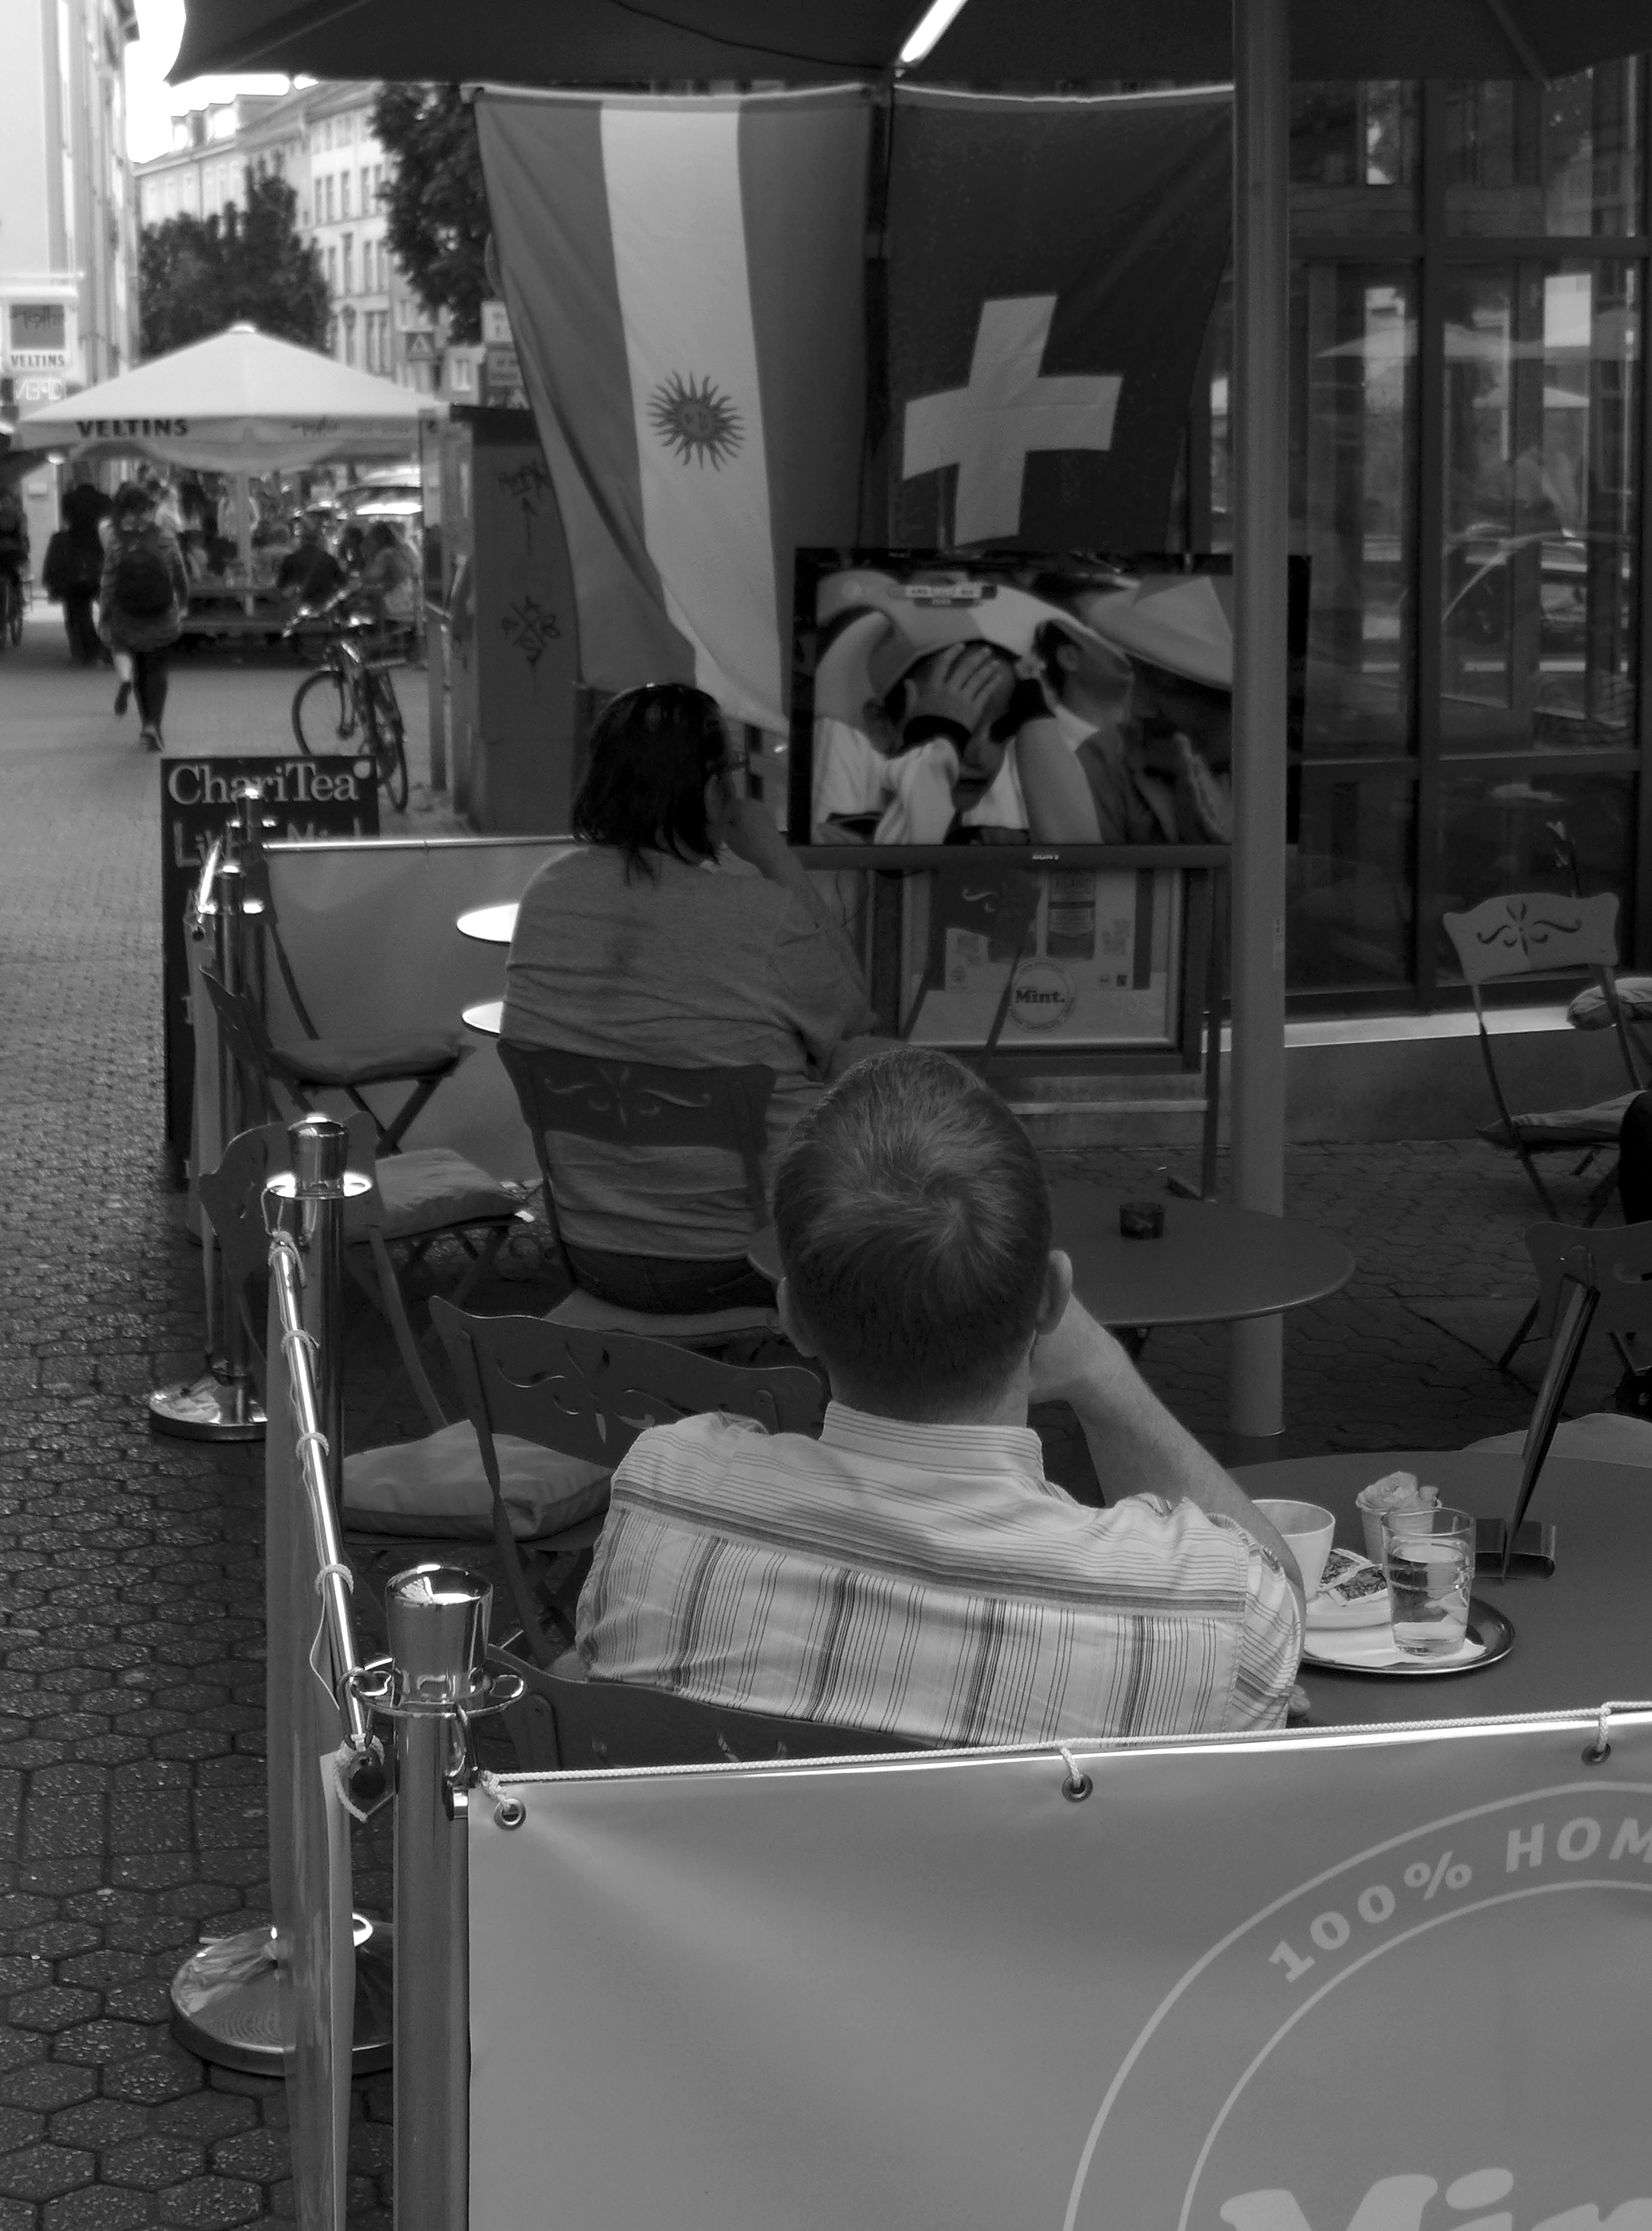
black and white, people, white, sport, sitting, soccer, black, monochrome, football, bw, blackandwhite, blackwhite, design, photograph, germany, alemania, allemagne, sw, schwarzweiss, schwarzweis, image, streetscene, frankfurtmain, frankfurtammain, frankfurtam, frankfurtamain, germania, hesse, hassia, hessen, strasenszene, strassenszene, frankfurt, schwarzweissfotografie, schwarzweisfotografie, worldcup2014, streetlife, weltmeisterschaft, fussball, worldcup, publicviewing, monochrome photography, human positions